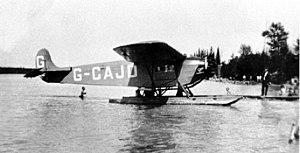
Le Fokker Universal fut le premier avion produit aux États-Unis basé sur les conceptions du néerlandais Anthony Fokker, qui avait conçu des avions pour les Allemands pendant la Première Guerre mondiale. Environ la moitié des 44 exemplaires produits entre 1926 et 1931 aux États-Unis furent utilisés au Canada. Parmi les pilotes célèbres ayant utilisé l'avion, on peut citer Punch Dickins et Walter Gilbert.